Victoria Gate (Valletta)

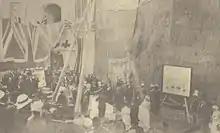
Governor Arthur Borton laying the foundation of Victoria Gate, 27 May 1884

When Valletta was founded in 1566, a system of bastioned fortifications was built around the city, to a design by the Italian military engineer Francesco Laparelli. The city only had three gates, the main one being known as Porta San Giorgio, and two smaller gates on either side of the city which were known as the Marsamxett Gate and Del Monte Gate.